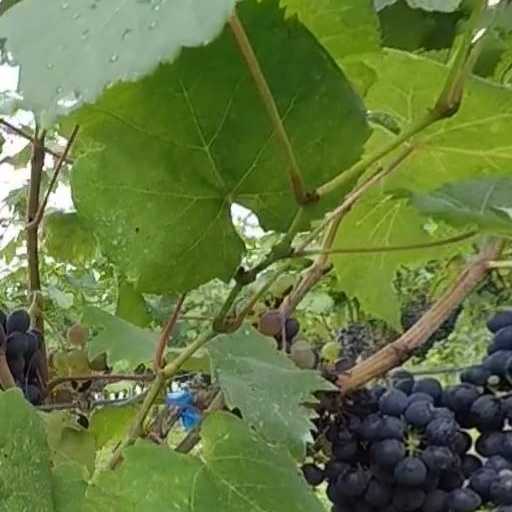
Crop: grape